Mike Ryan (catcher)

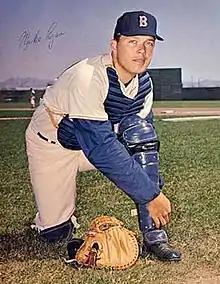
Ryan in 1966

Michael James Ryan (November 25, 1941July 7, 2020) was an American professional baseball catcher who played 11 seasons in Major League Baseball, before becoming a longtime coach as well as a minor league manager. He played for the Boston Red Sox, Philadelphia Phillies and Pittsburgh Pirates from 1964 to 1974. He batted and threw right-handed, stood tall and weighed . He was a native of Haverhill, Massachusetts, where he graduated from St. James High School.